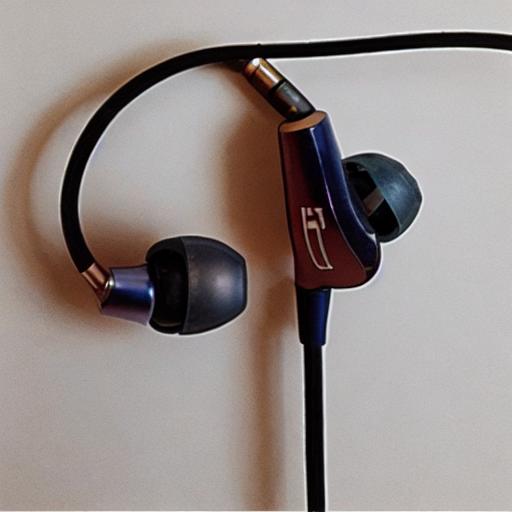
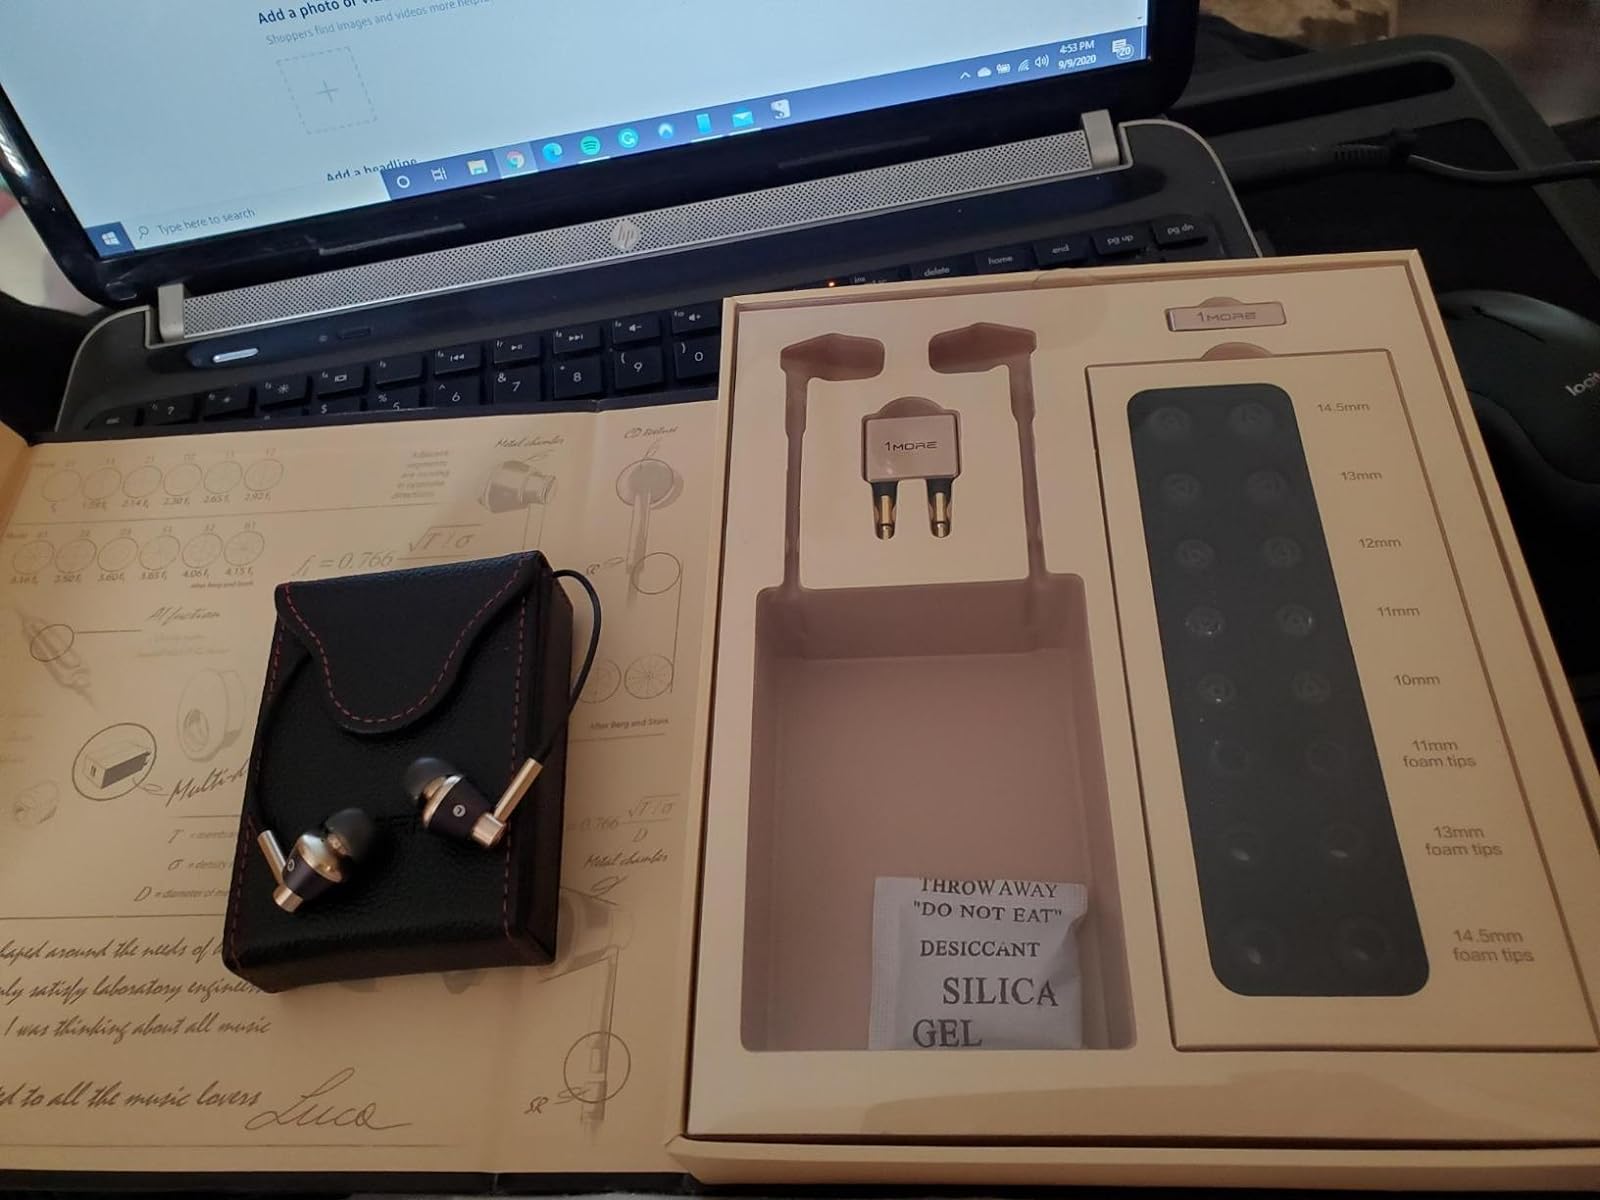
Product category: headphones
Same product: no